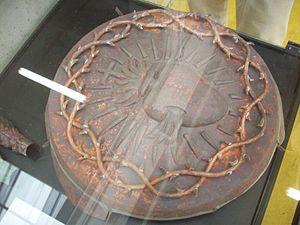
Médaillon du premier clocheton posé sur la cathédrale. ""CE MEDAILLON A ETE OFFERT A L'EGLISE METROPOLITAINE DE ROUEN PAR L'ARCHITECTE J.E BARTHELEMY LE II FEVRIER MDCCCLXXXI LD"""
La cathédrale Notre-Dame, officiellement cathédrale primatiale Notre-Dame-de-l'Assomption de Rouen, est le monument le plus prestigieux de la ville de Rouen. Elle est le siège de l'archidiocèse de Rouen, chef-lieu de la province ecclésiastique de Normandie. L'archevêque de Rouen portant le titre de primat de Normandie, sa cathédrale a ainsi le rang de primatiale.